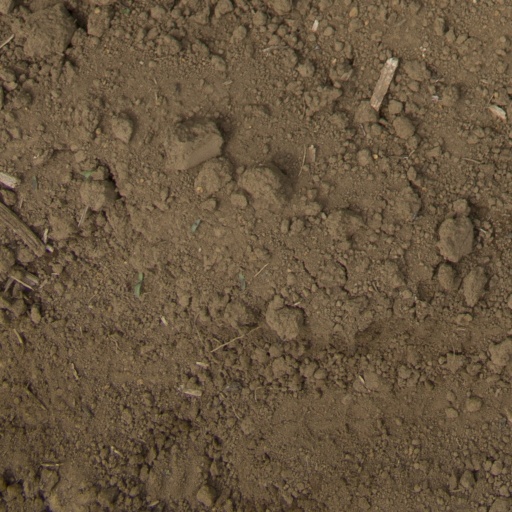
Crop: Jerusalem artichoke